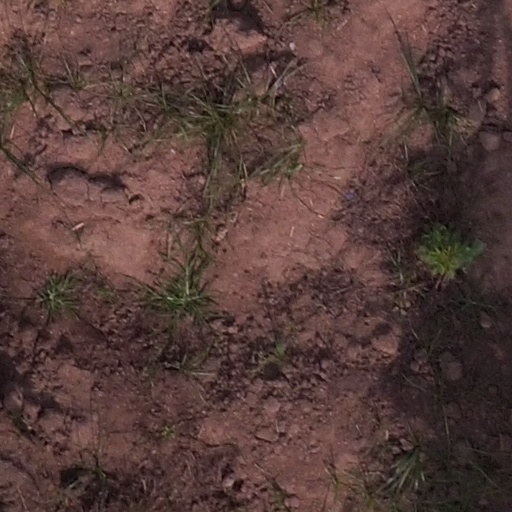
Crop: maize; corn